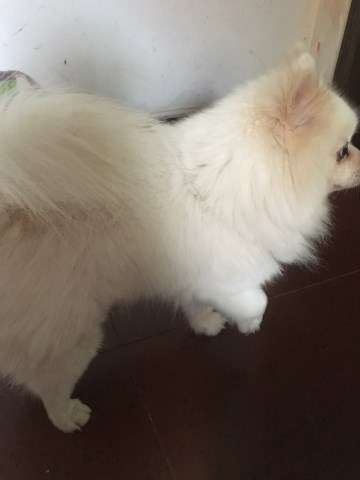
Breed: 1936-n000005-Pomeranian